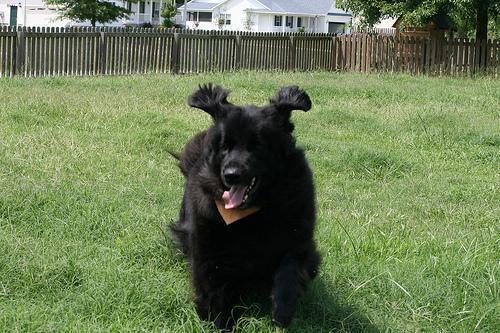
newfoundland